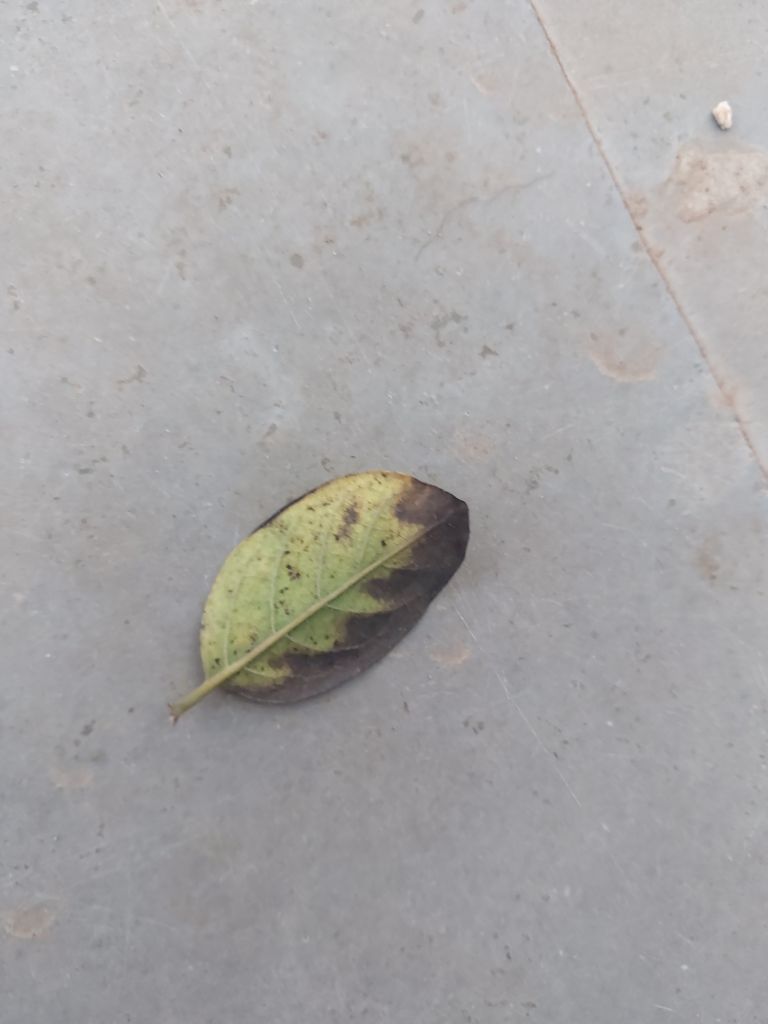
Disease label: Leaf spot on Leaves